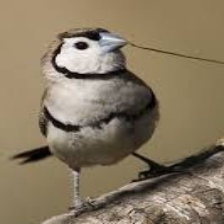
Species: DOUBLE BARRED FINCH
Scientific name: TAENIOPYGIA BICHENOVII
ImageNet parent category: house_finch